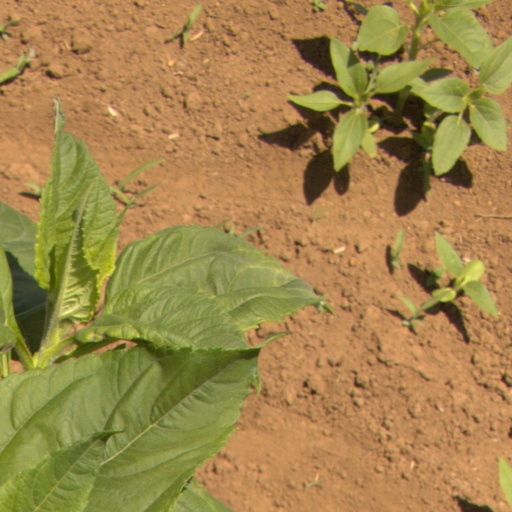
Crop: Jerusalem artichoke